Western Digital

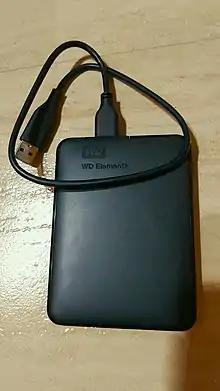
WD Elements Portable with 2TB of storage from 2022

In 2006, Western Digital introduced its My Book line of mass market external hard drives that feature a compact book-like design. On October 7, 2007, Western Digital released several editions of a single 1 TB hard drive, the largest in its My Book line.